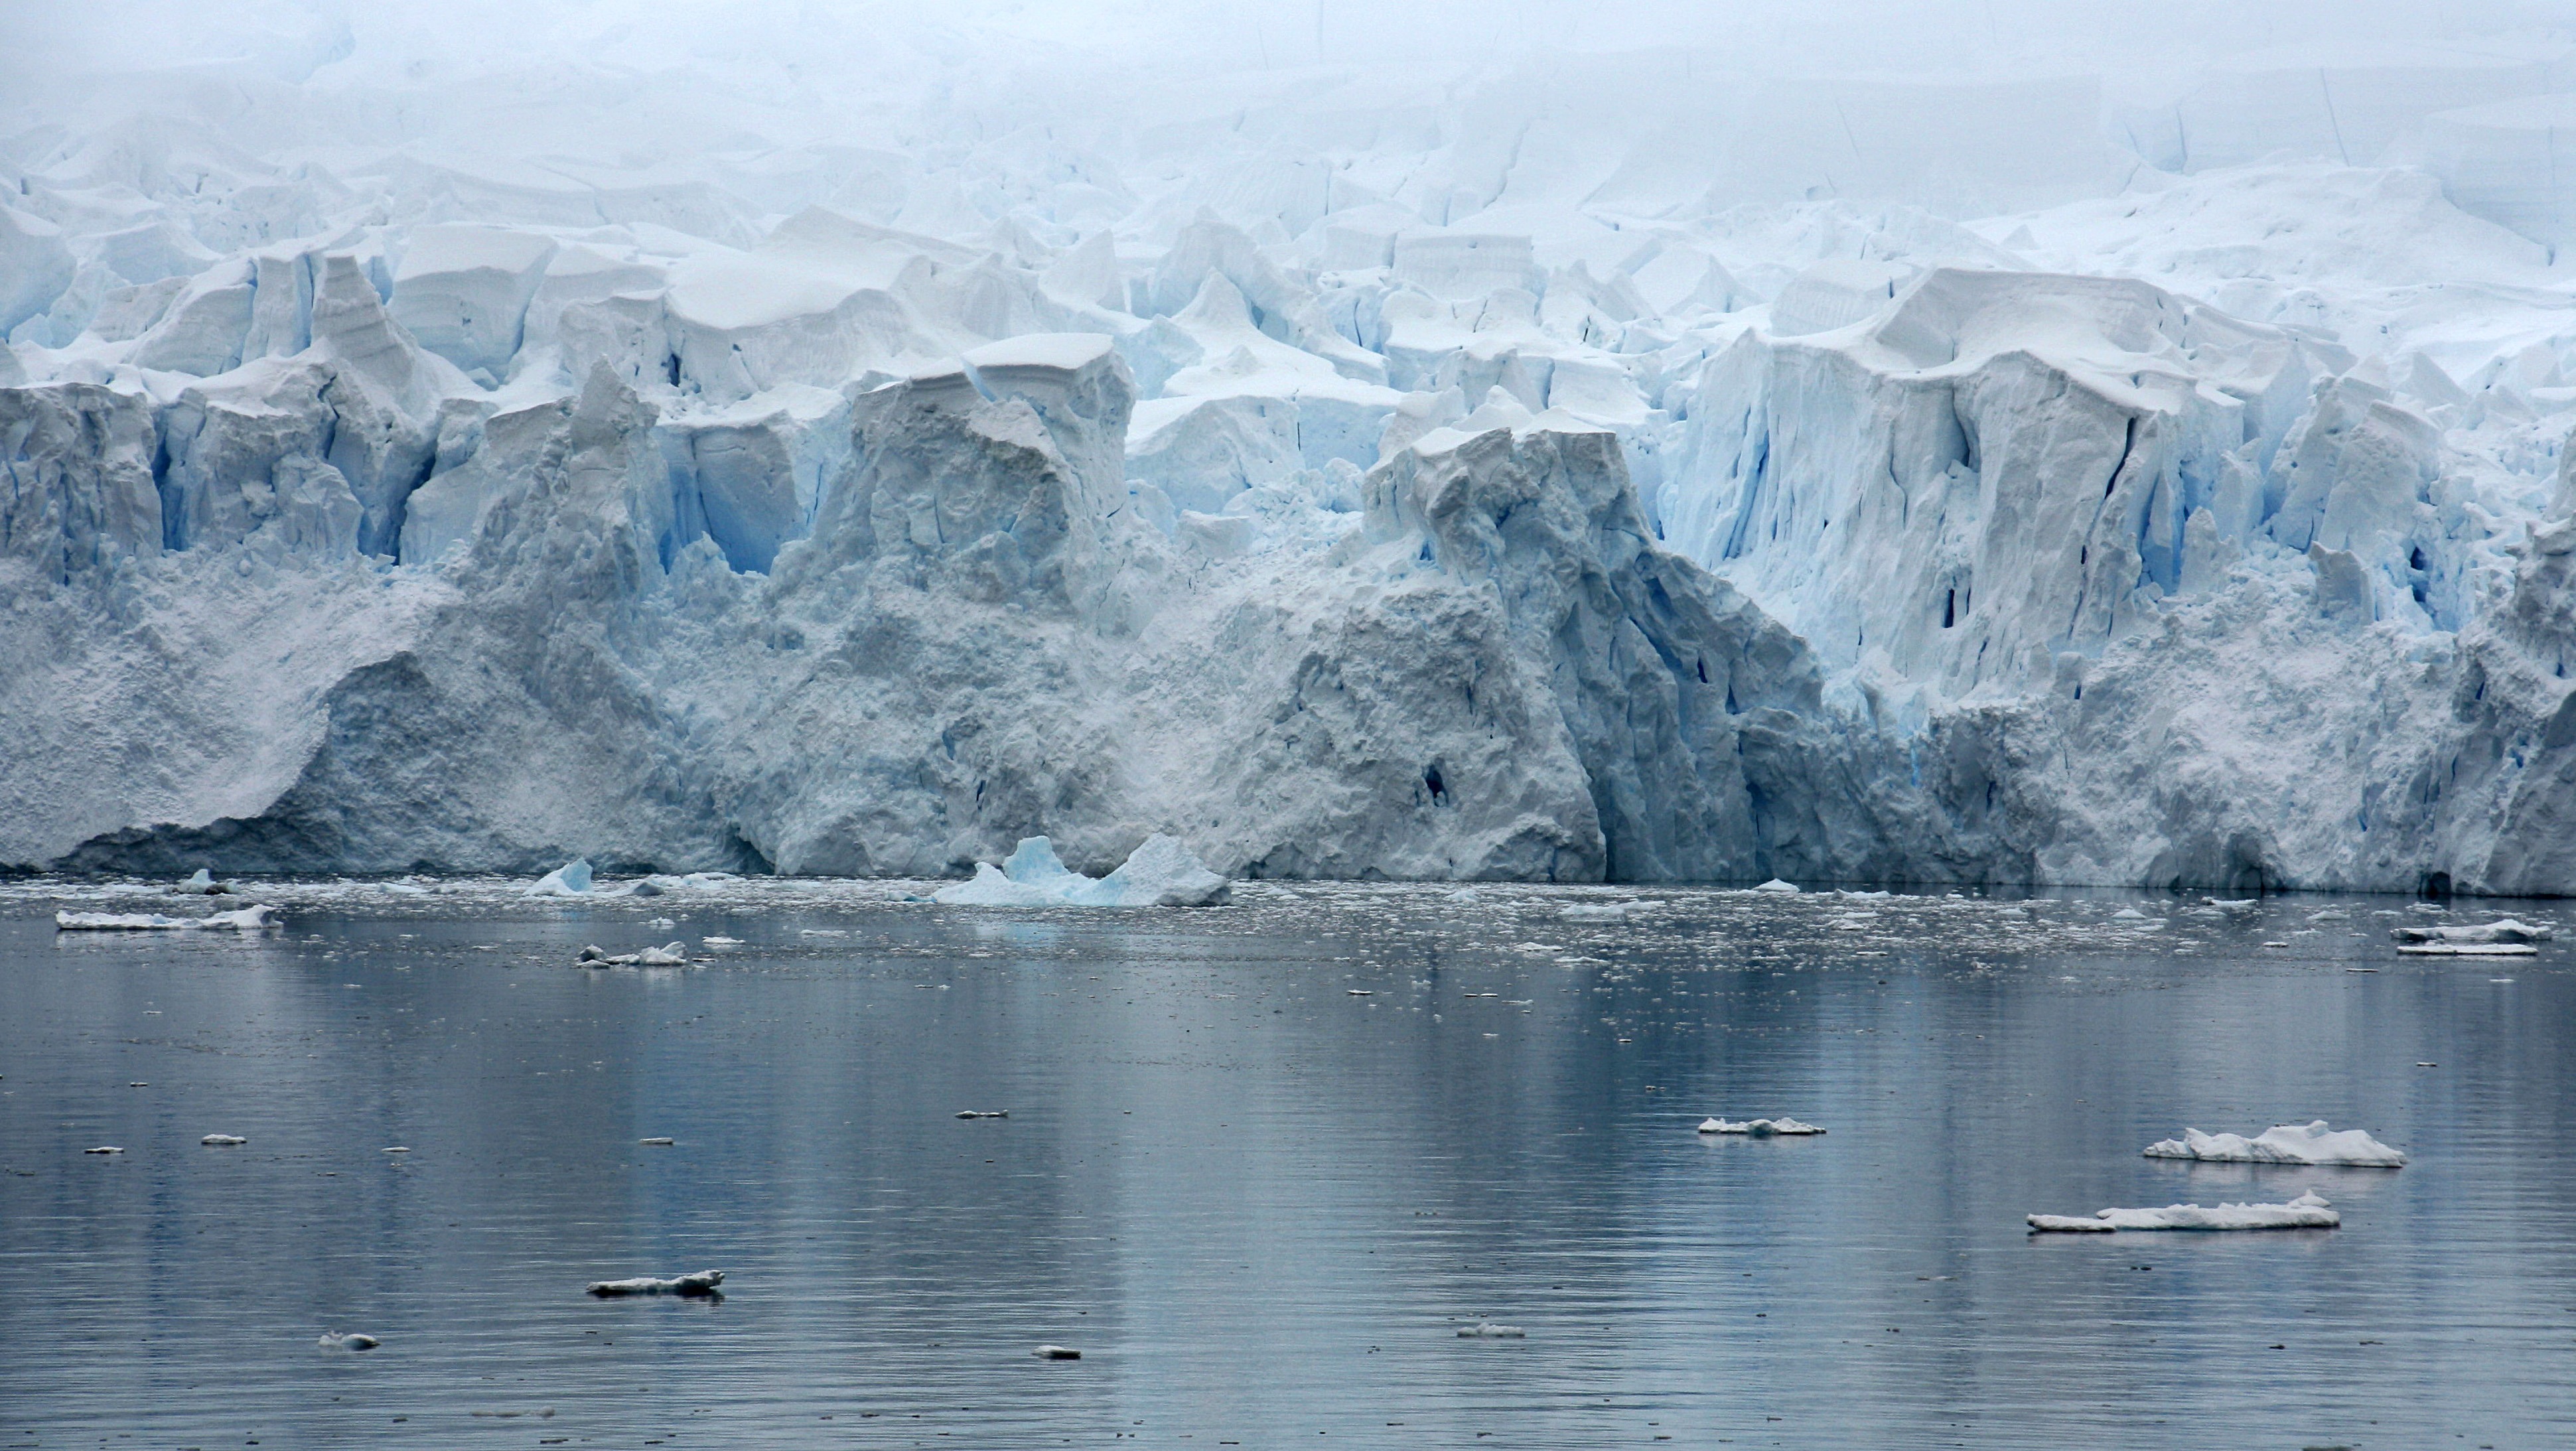
ice, glacier, arctic, iceberg, melting, antarctica, freezing, landform, arctic ocean, geographical feature, glacial landform, ice cap, sea ice, polar ice cap, paradice bay